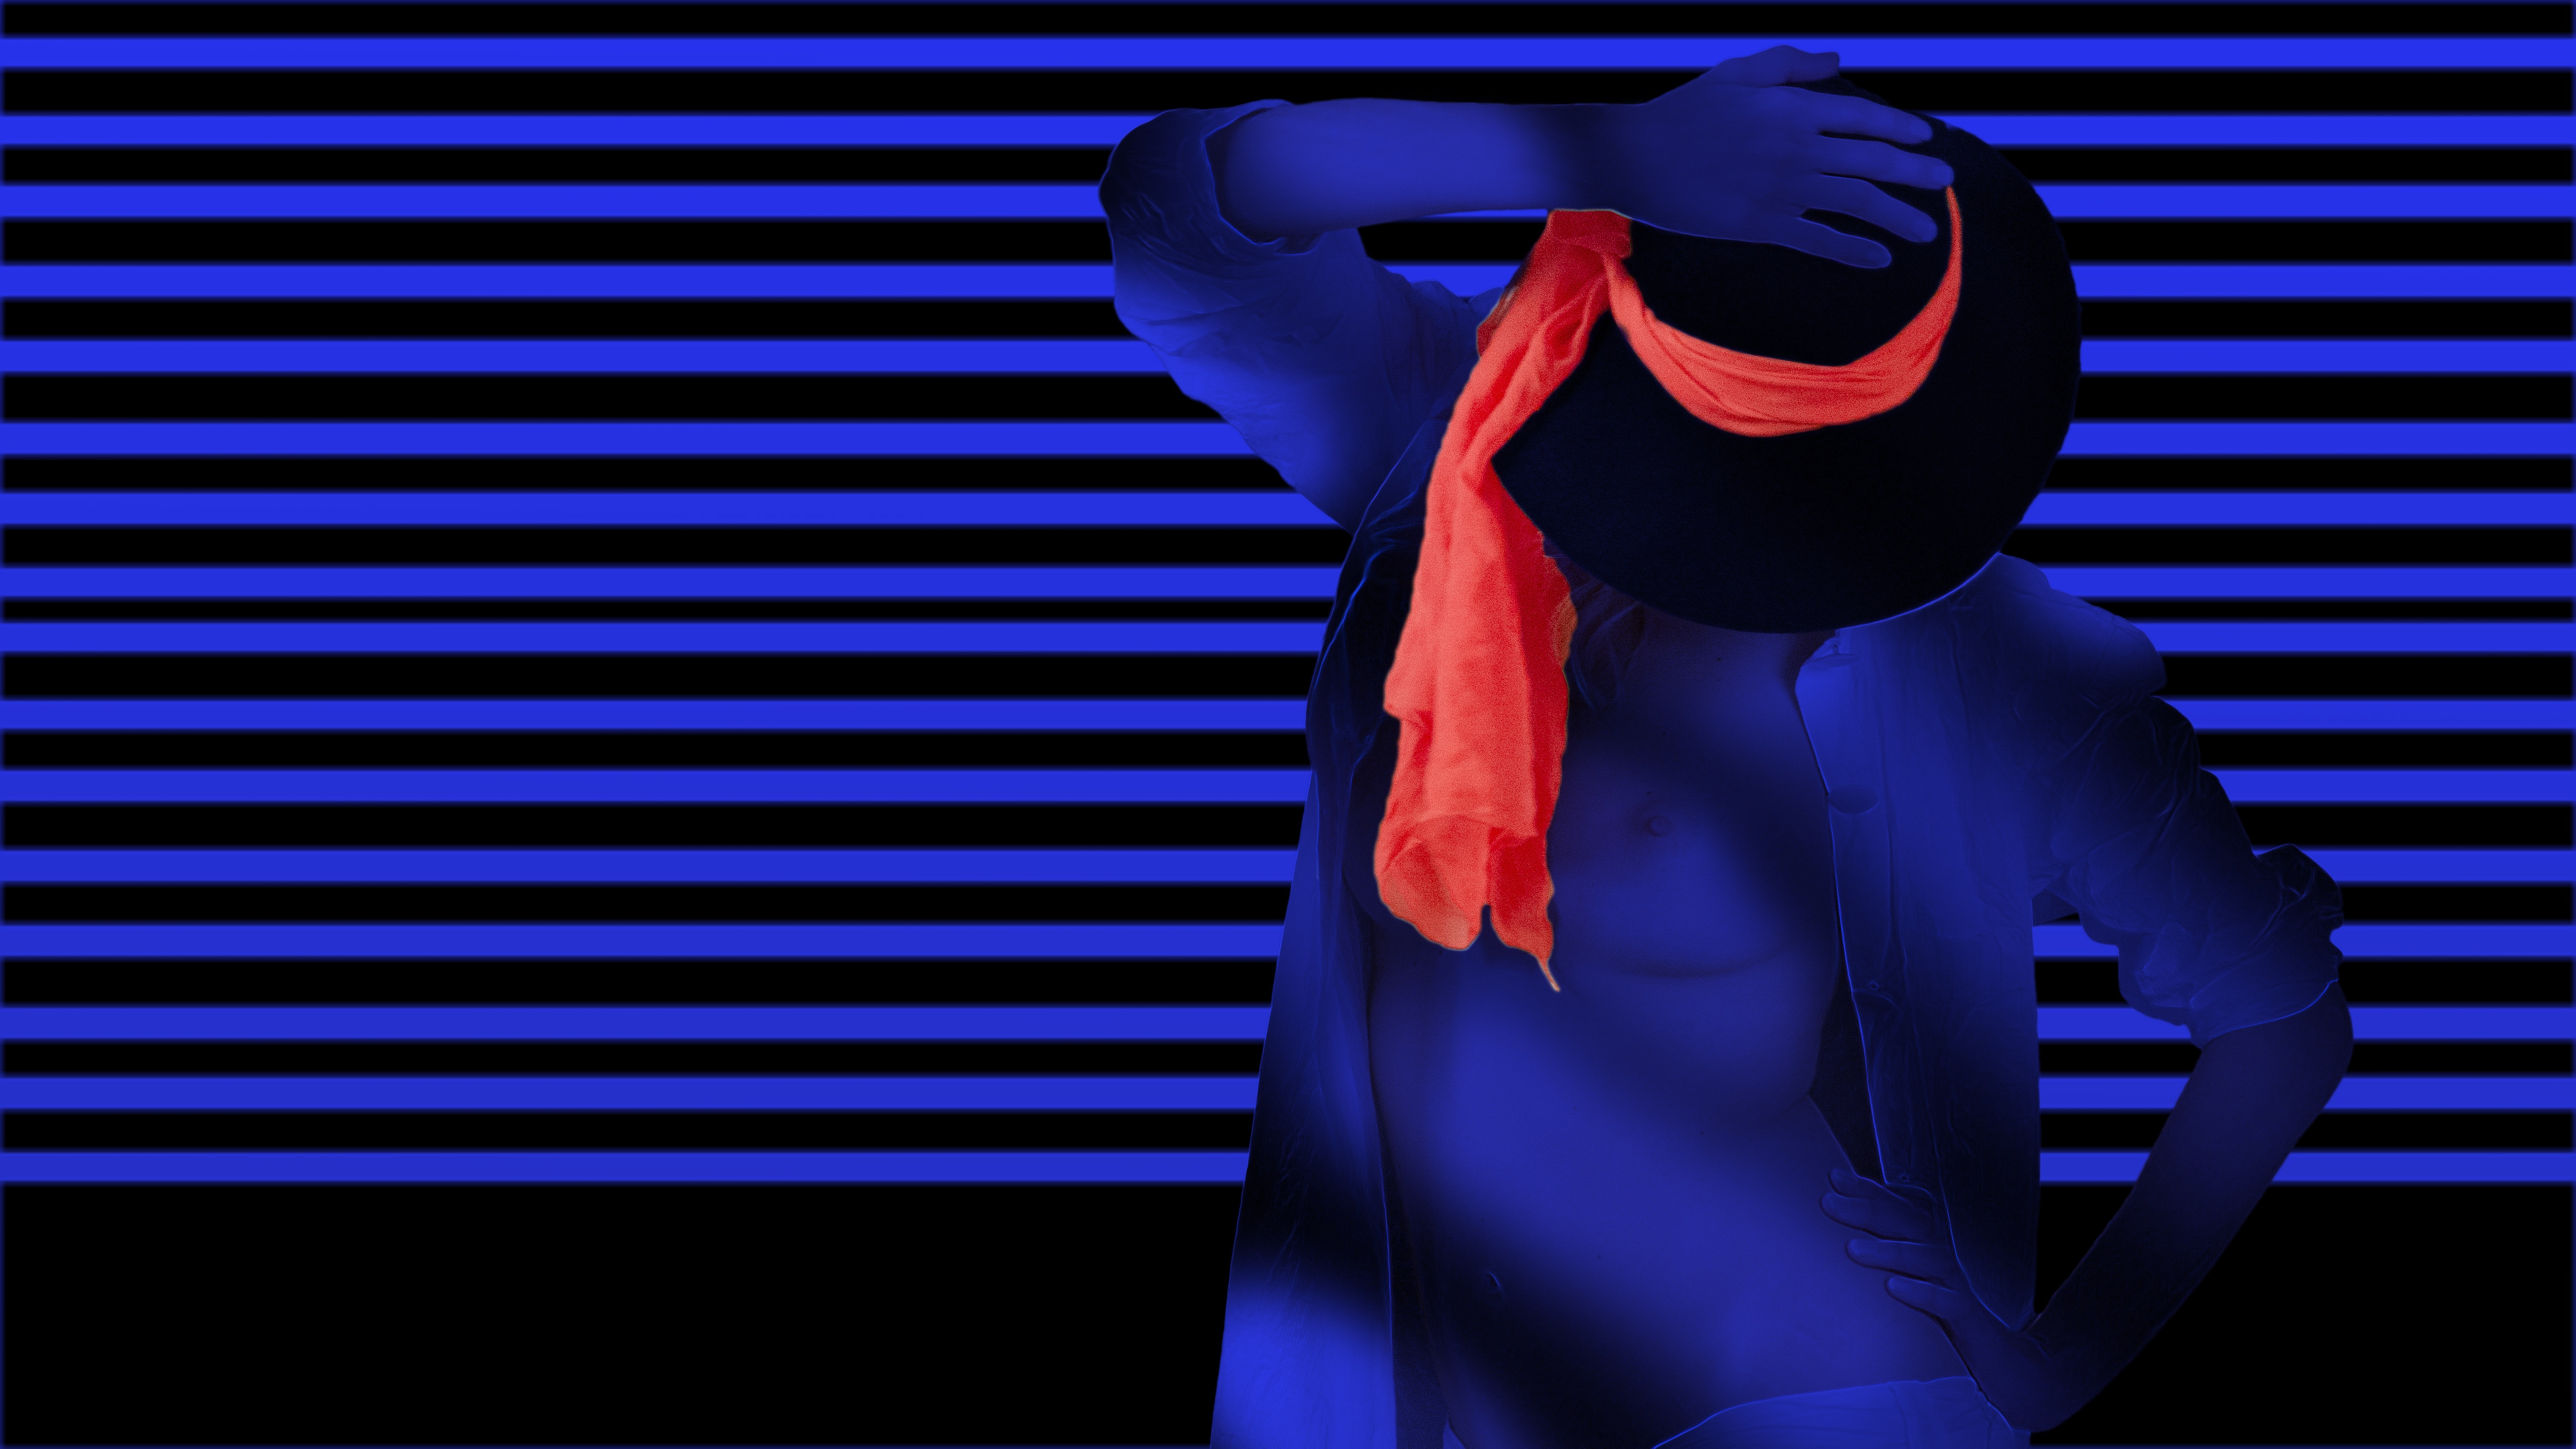
person, girl, woman, model, red, darkness, blue, pose, nude, naked, body, screenshot, graceful, computer wallpaper, professional name